Marc-Kanyan Case

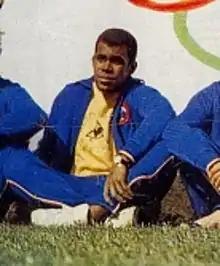
Case in 1968

Marc-Kanyan Case (14 September 1942 – 6 January 2023) was a French professional footballer. He competed in the men's tournament at the 1968 Summer Olympics.